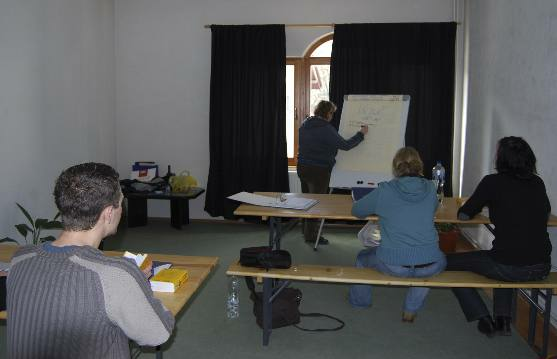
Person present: Yes